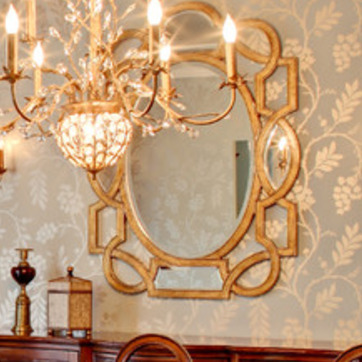
Material: mirror